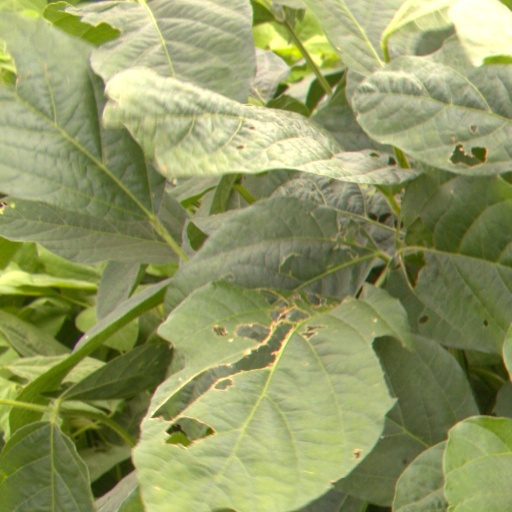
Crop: soybean